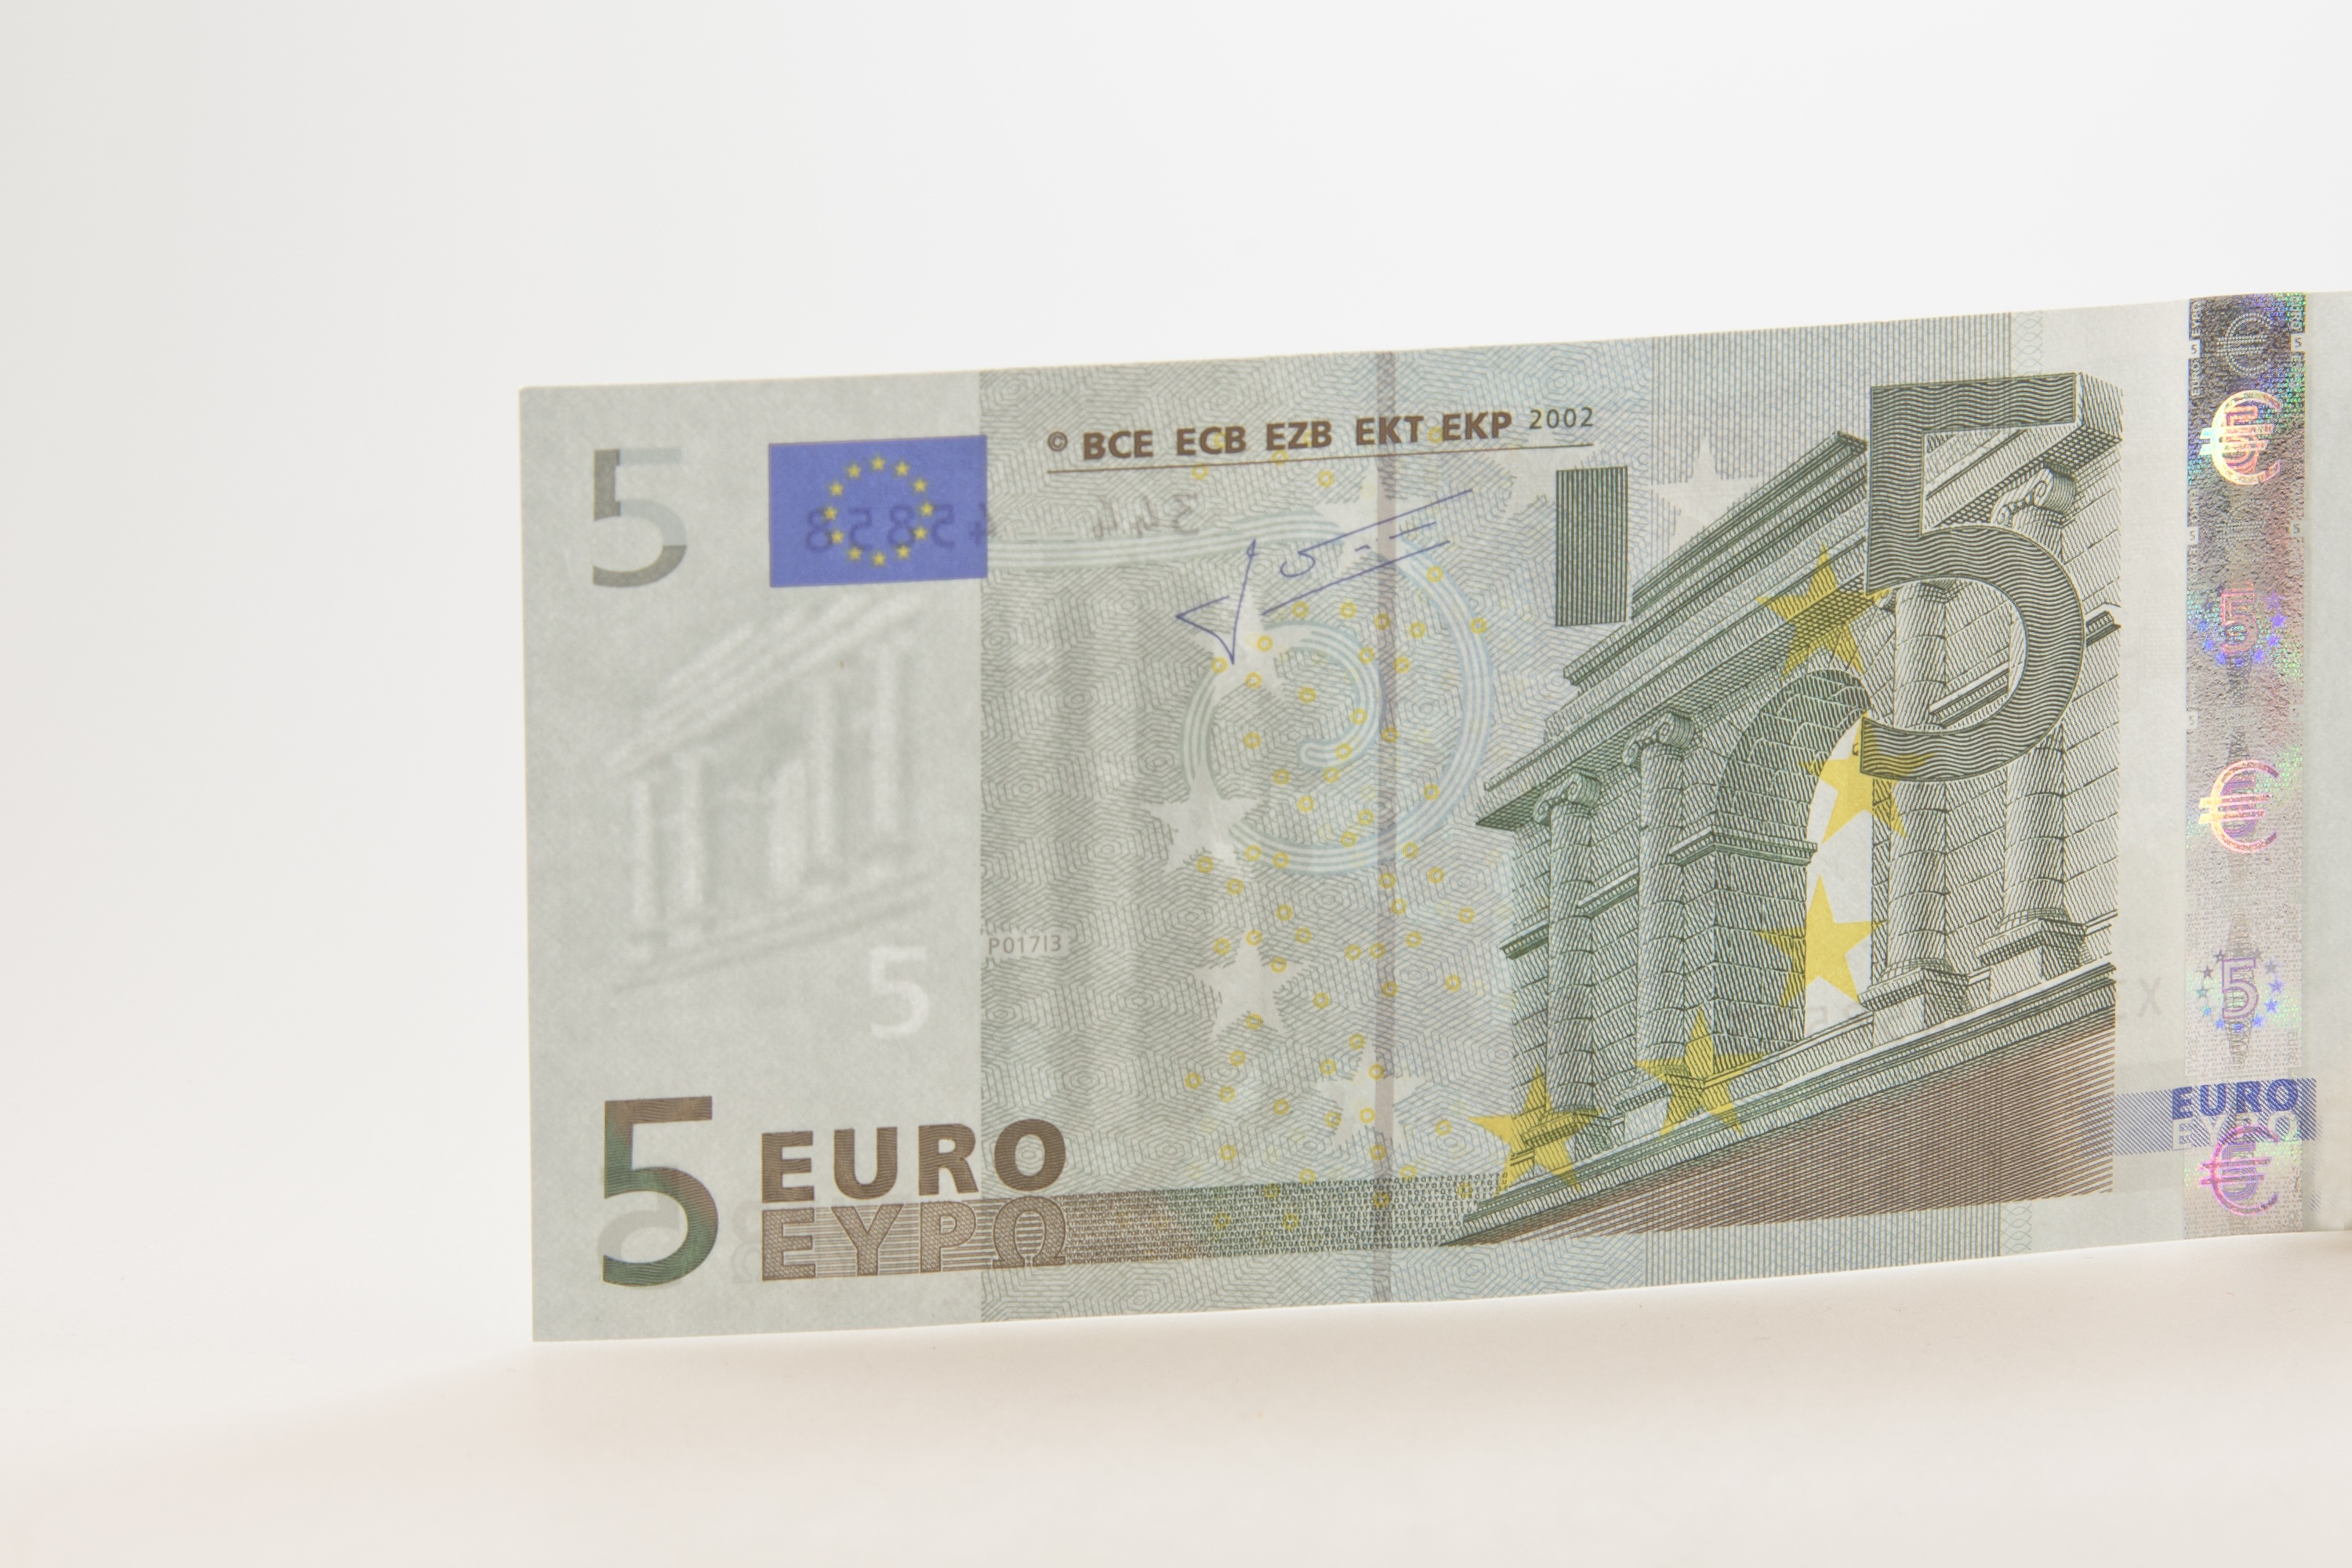
europe, money, paper, material, brand, cash, currency, euro, 5, bill, five, document, banknote, dollar bill, financial world